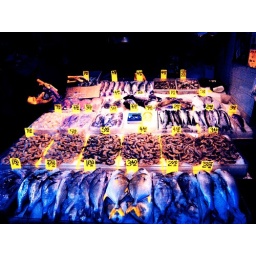
fish market in NY